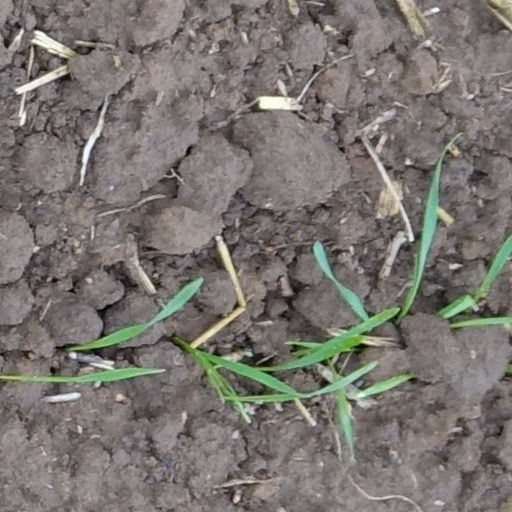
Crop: wheat